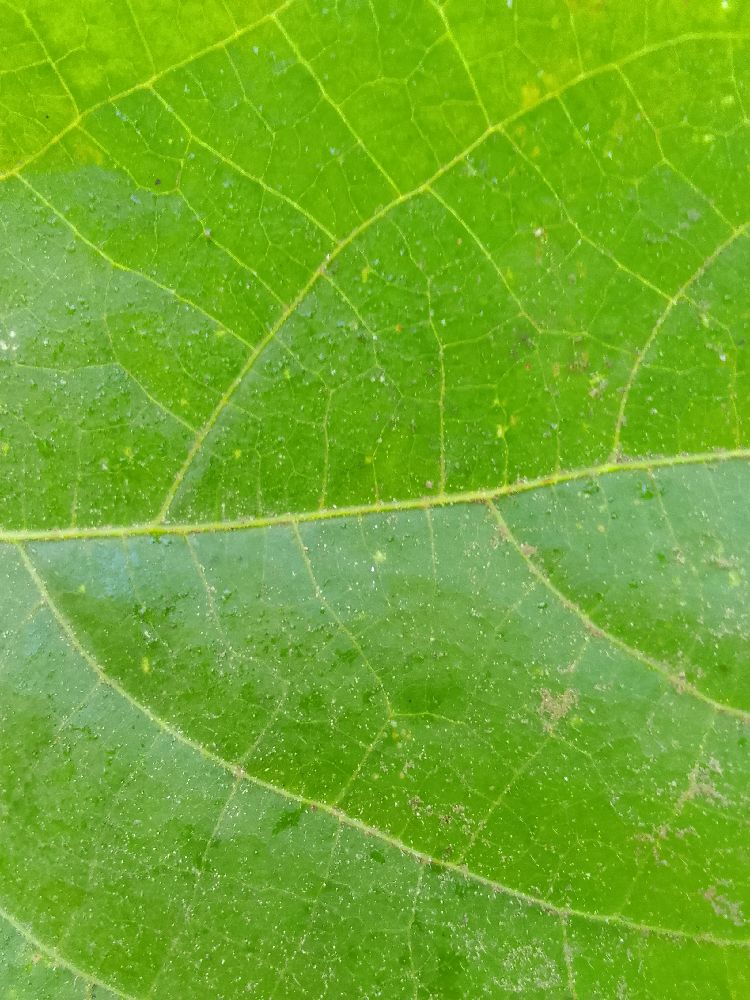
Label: healthy